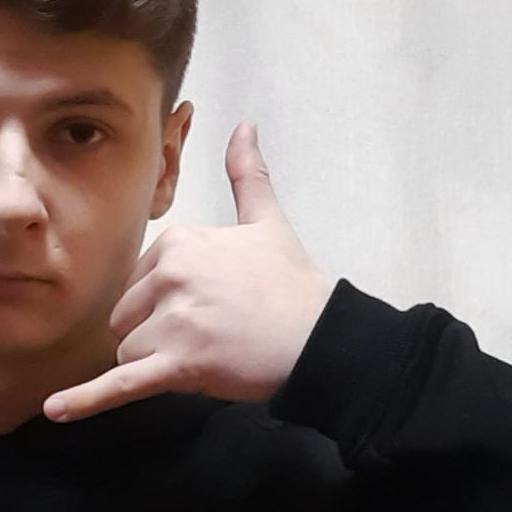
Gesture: call